The Dumb Girl of Portici

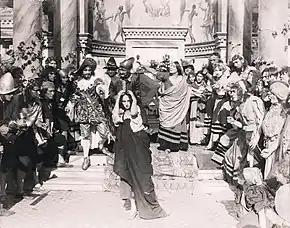
Anna Pavlova (center foreground)

The Dumb Girl of Portici is a 1916 American silent historical drama film directed by Phillips Smalley and Lois Weber and starring Anna Pavlova, Rupert Julian and Wadsworth Harris. It was adapted by Weber from the libretto by Germain Delavigne and Eugène Scribe for Daniel Auber's 1828 opera "La muette de Portici" ("The Mute of Portici"). The film marked Pavlova's only feature film performance.